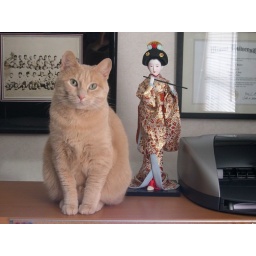
I caught this pose on the shelf above my desk one day.